Todd Jones (politician)

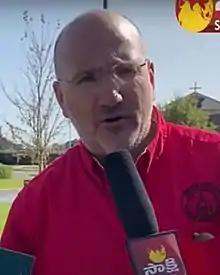
Jones in 2020

Todd Jones (born August 15, 1967) is an American politician from Georgia. Jones is a Republican member of the Georgia House of Representatives for District 25.